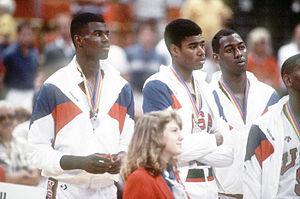
David Robinson, né le 6 août 1965 à Key West en Floride est un ancien joueur de basket-ball américain qui a évolué dans l’équipe NBA des Spurs de San Antonio.